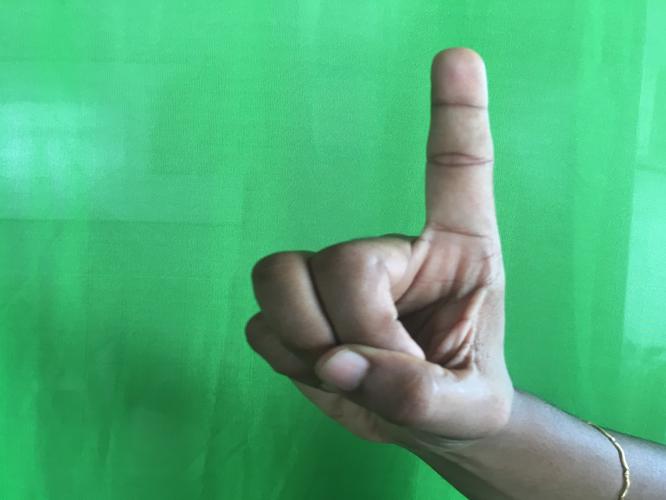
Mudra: Suchi
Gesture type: single_hand